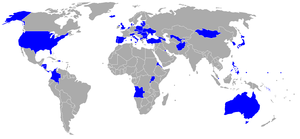
La coalition militaire en Irak désigne la force armée multinationale conduite par les États-Unis pour attaquer l'Irak en 2003 et stationnée dans le pays pour former et soutenir ses nouvelles forces de sécurité. Depuis le 1ᵉʳ janvier 2010, ce commandement a été remplacé par United States Forces – Iraq regroupant les forces américaines stationnées dans ce pays dans le cadre de l'Opération New Dawn jusqu'au départ de celles-ci en décembre 2011.
L’opération Liberté irakienne est le nom donné au début de la guerre d'Irak par le département de la Défense des États-Unis dont l'objectif officiel principal est d'évincer Saddam Hussein et le Parti Baas du pouvoir, ainsi que d'« instaurer la démocratie en Irak ».